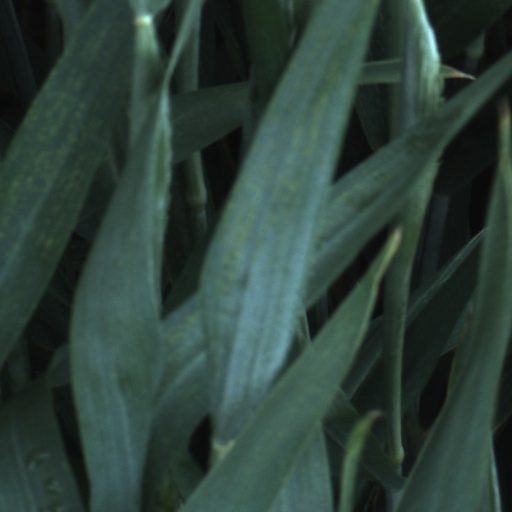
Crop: wheat